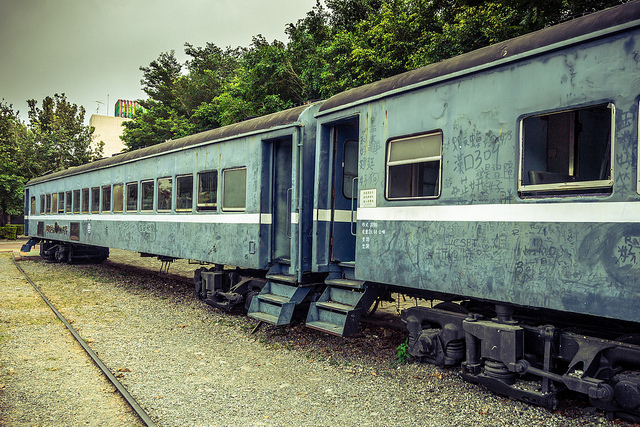
Railway train passenger cars with graffiti parked on a gravel lot.

A blue train sitting along side of a green forest.

Old train left out on the ground has graffiti all over it

Very old oddly colored train cars sitting in front of trees

Two abandoned blue and white train cars next to trees.